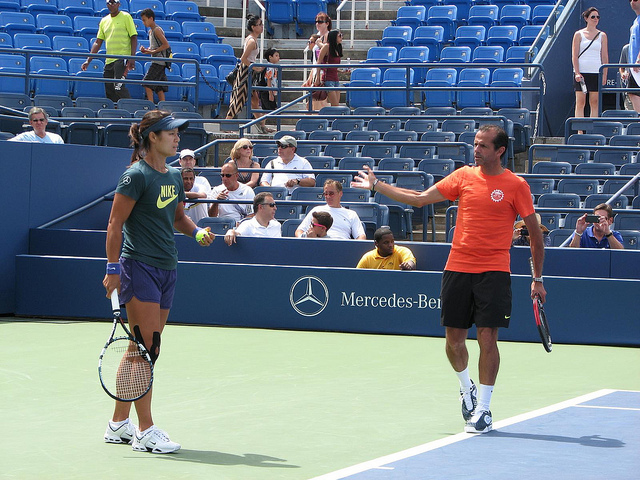
một vận động viên nam và một vận động viên nữ đang thi đấu tennis